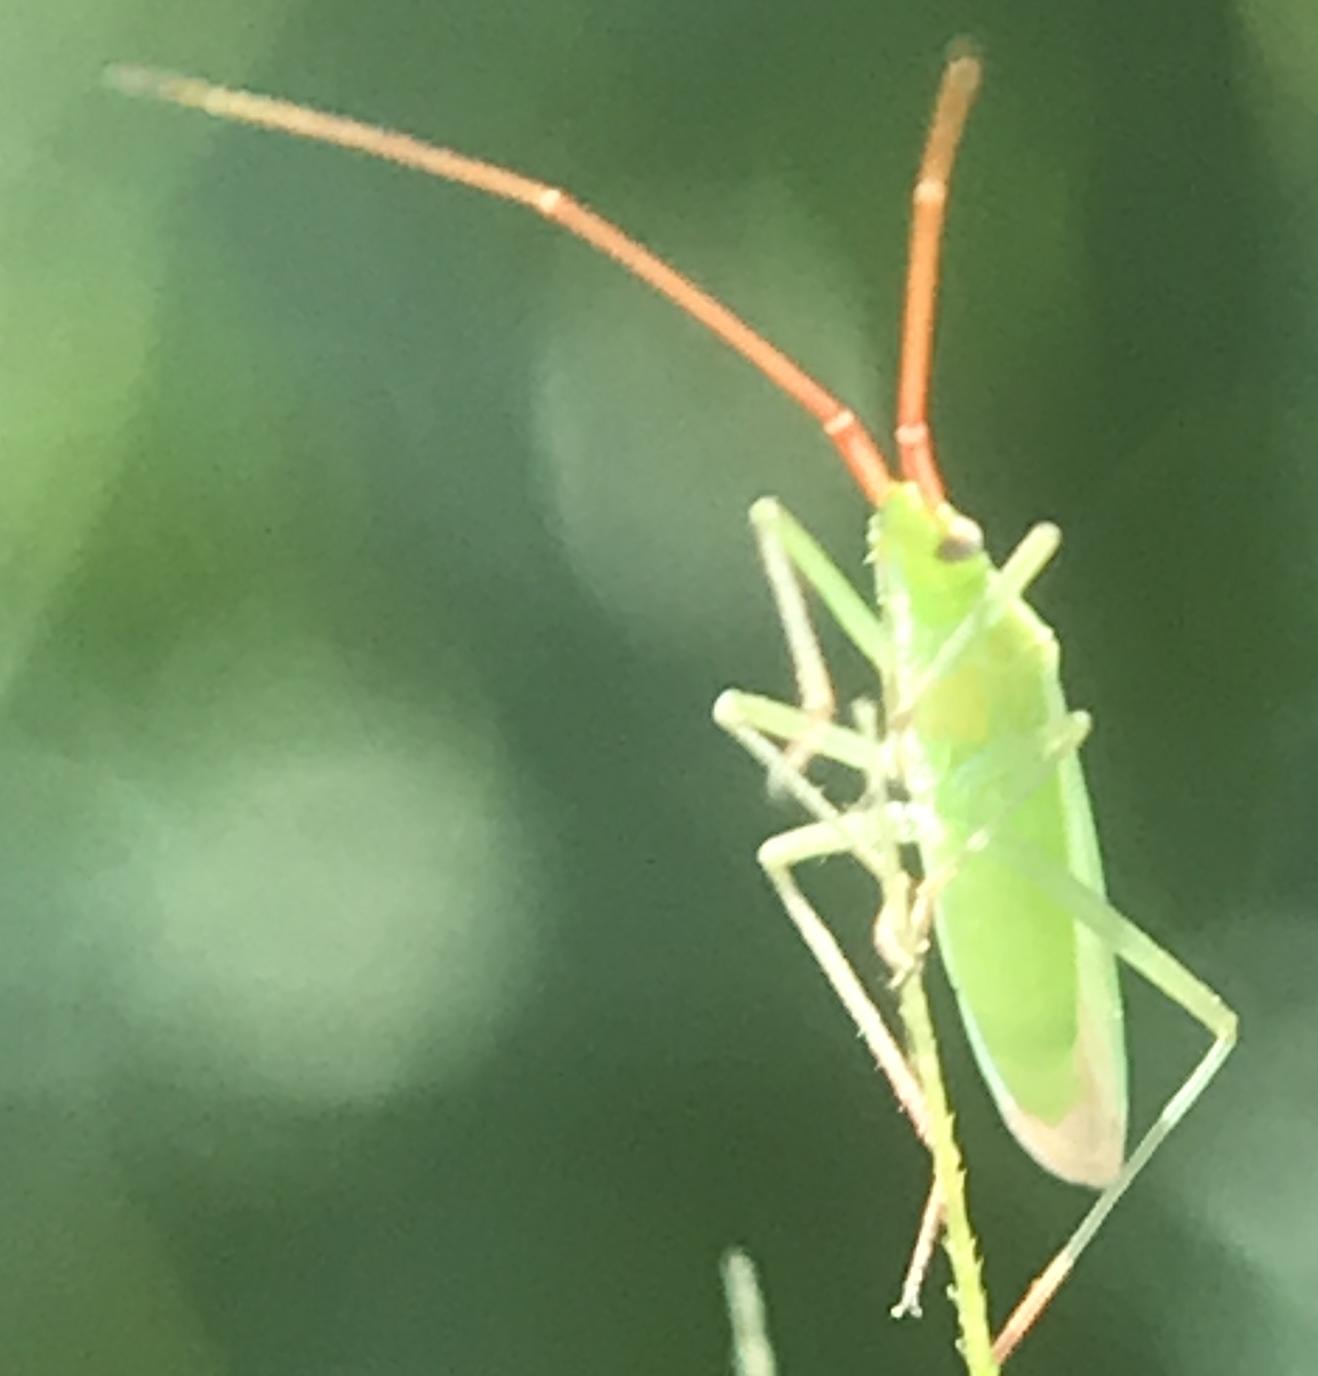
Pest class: non_pest_herbivores